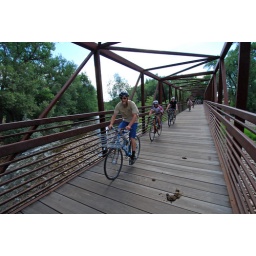
That's one sexy bike bridge over the Poudre River in Fort Collins!